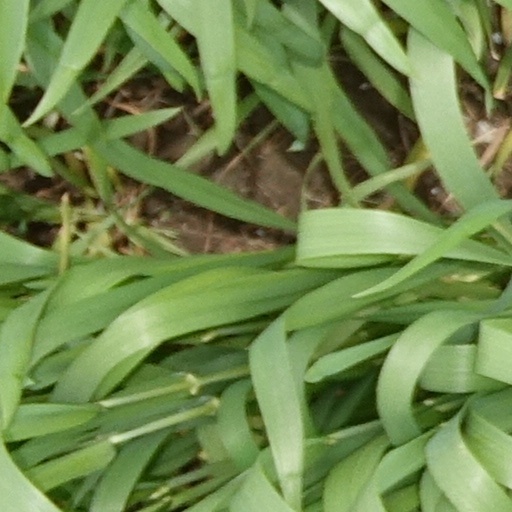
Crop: wheat